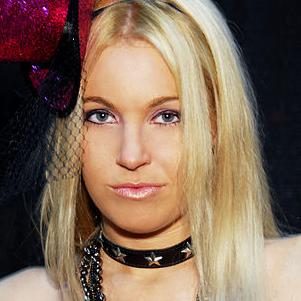
Age: 28